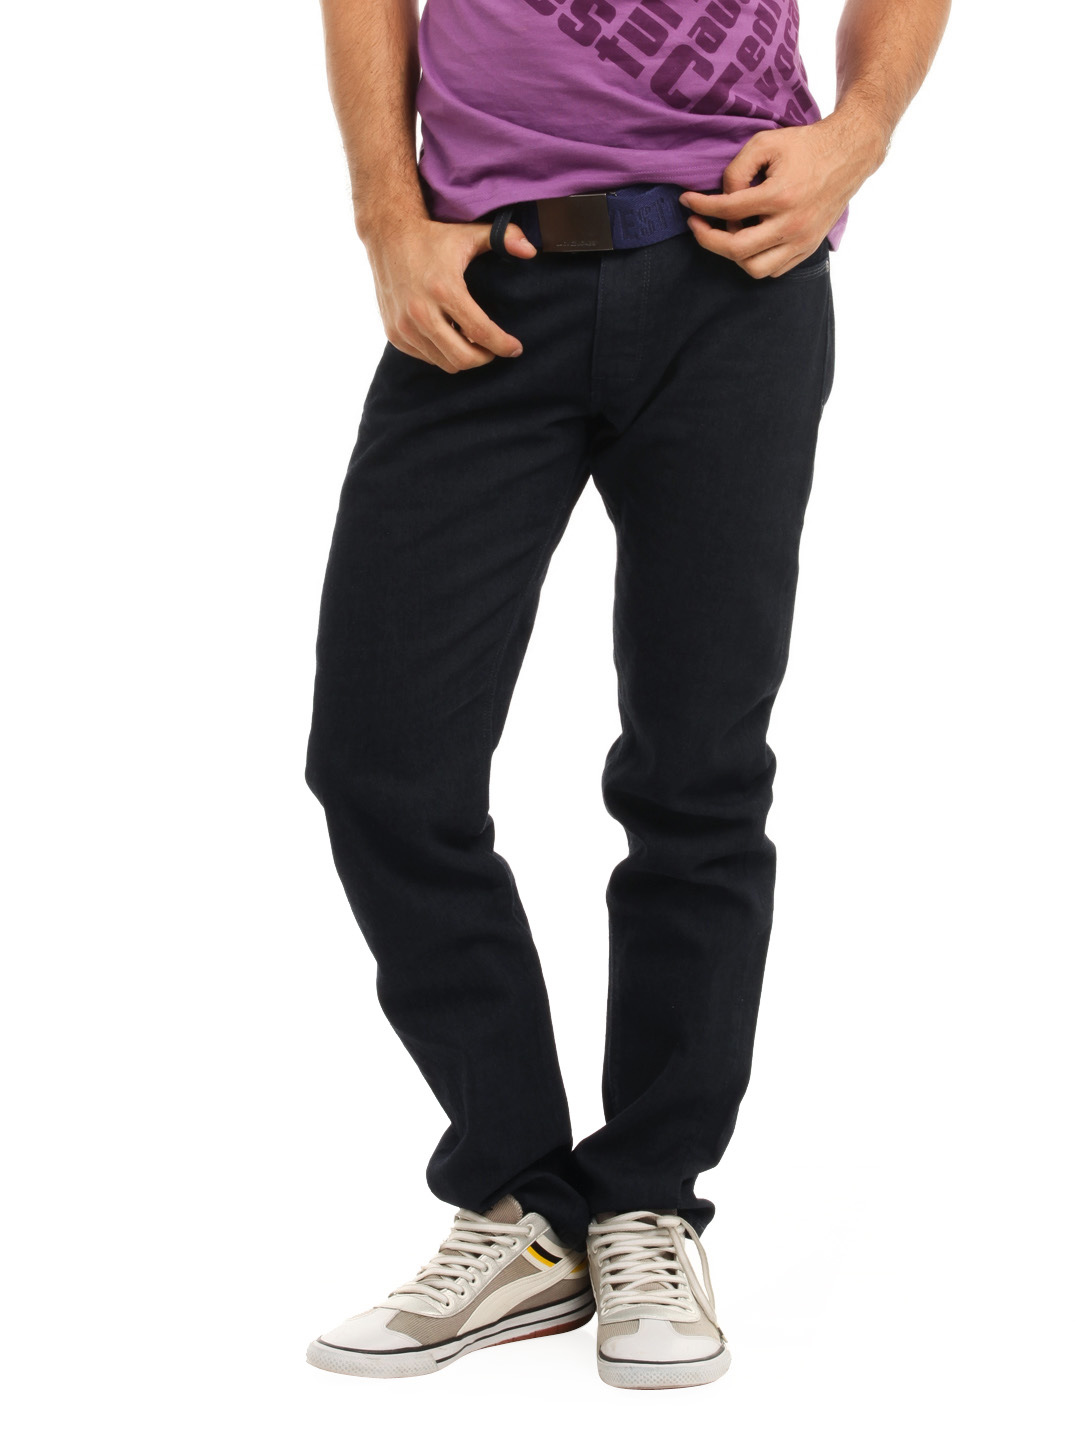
Denizen Men Blue Jeans
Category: Apparel / Bottomwear / Jeans
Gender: Men
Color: Blue
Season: Summer 2012
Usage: Casual